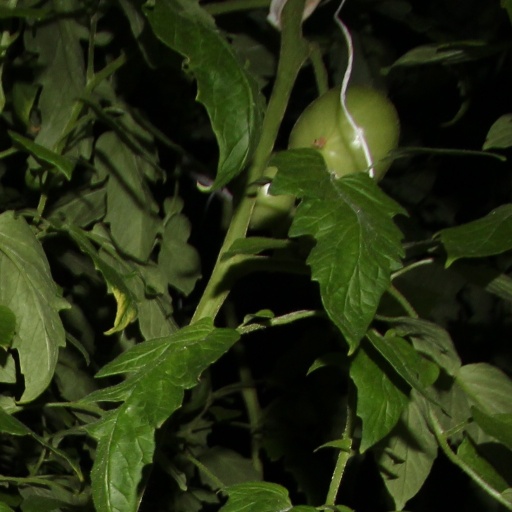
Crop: tomato